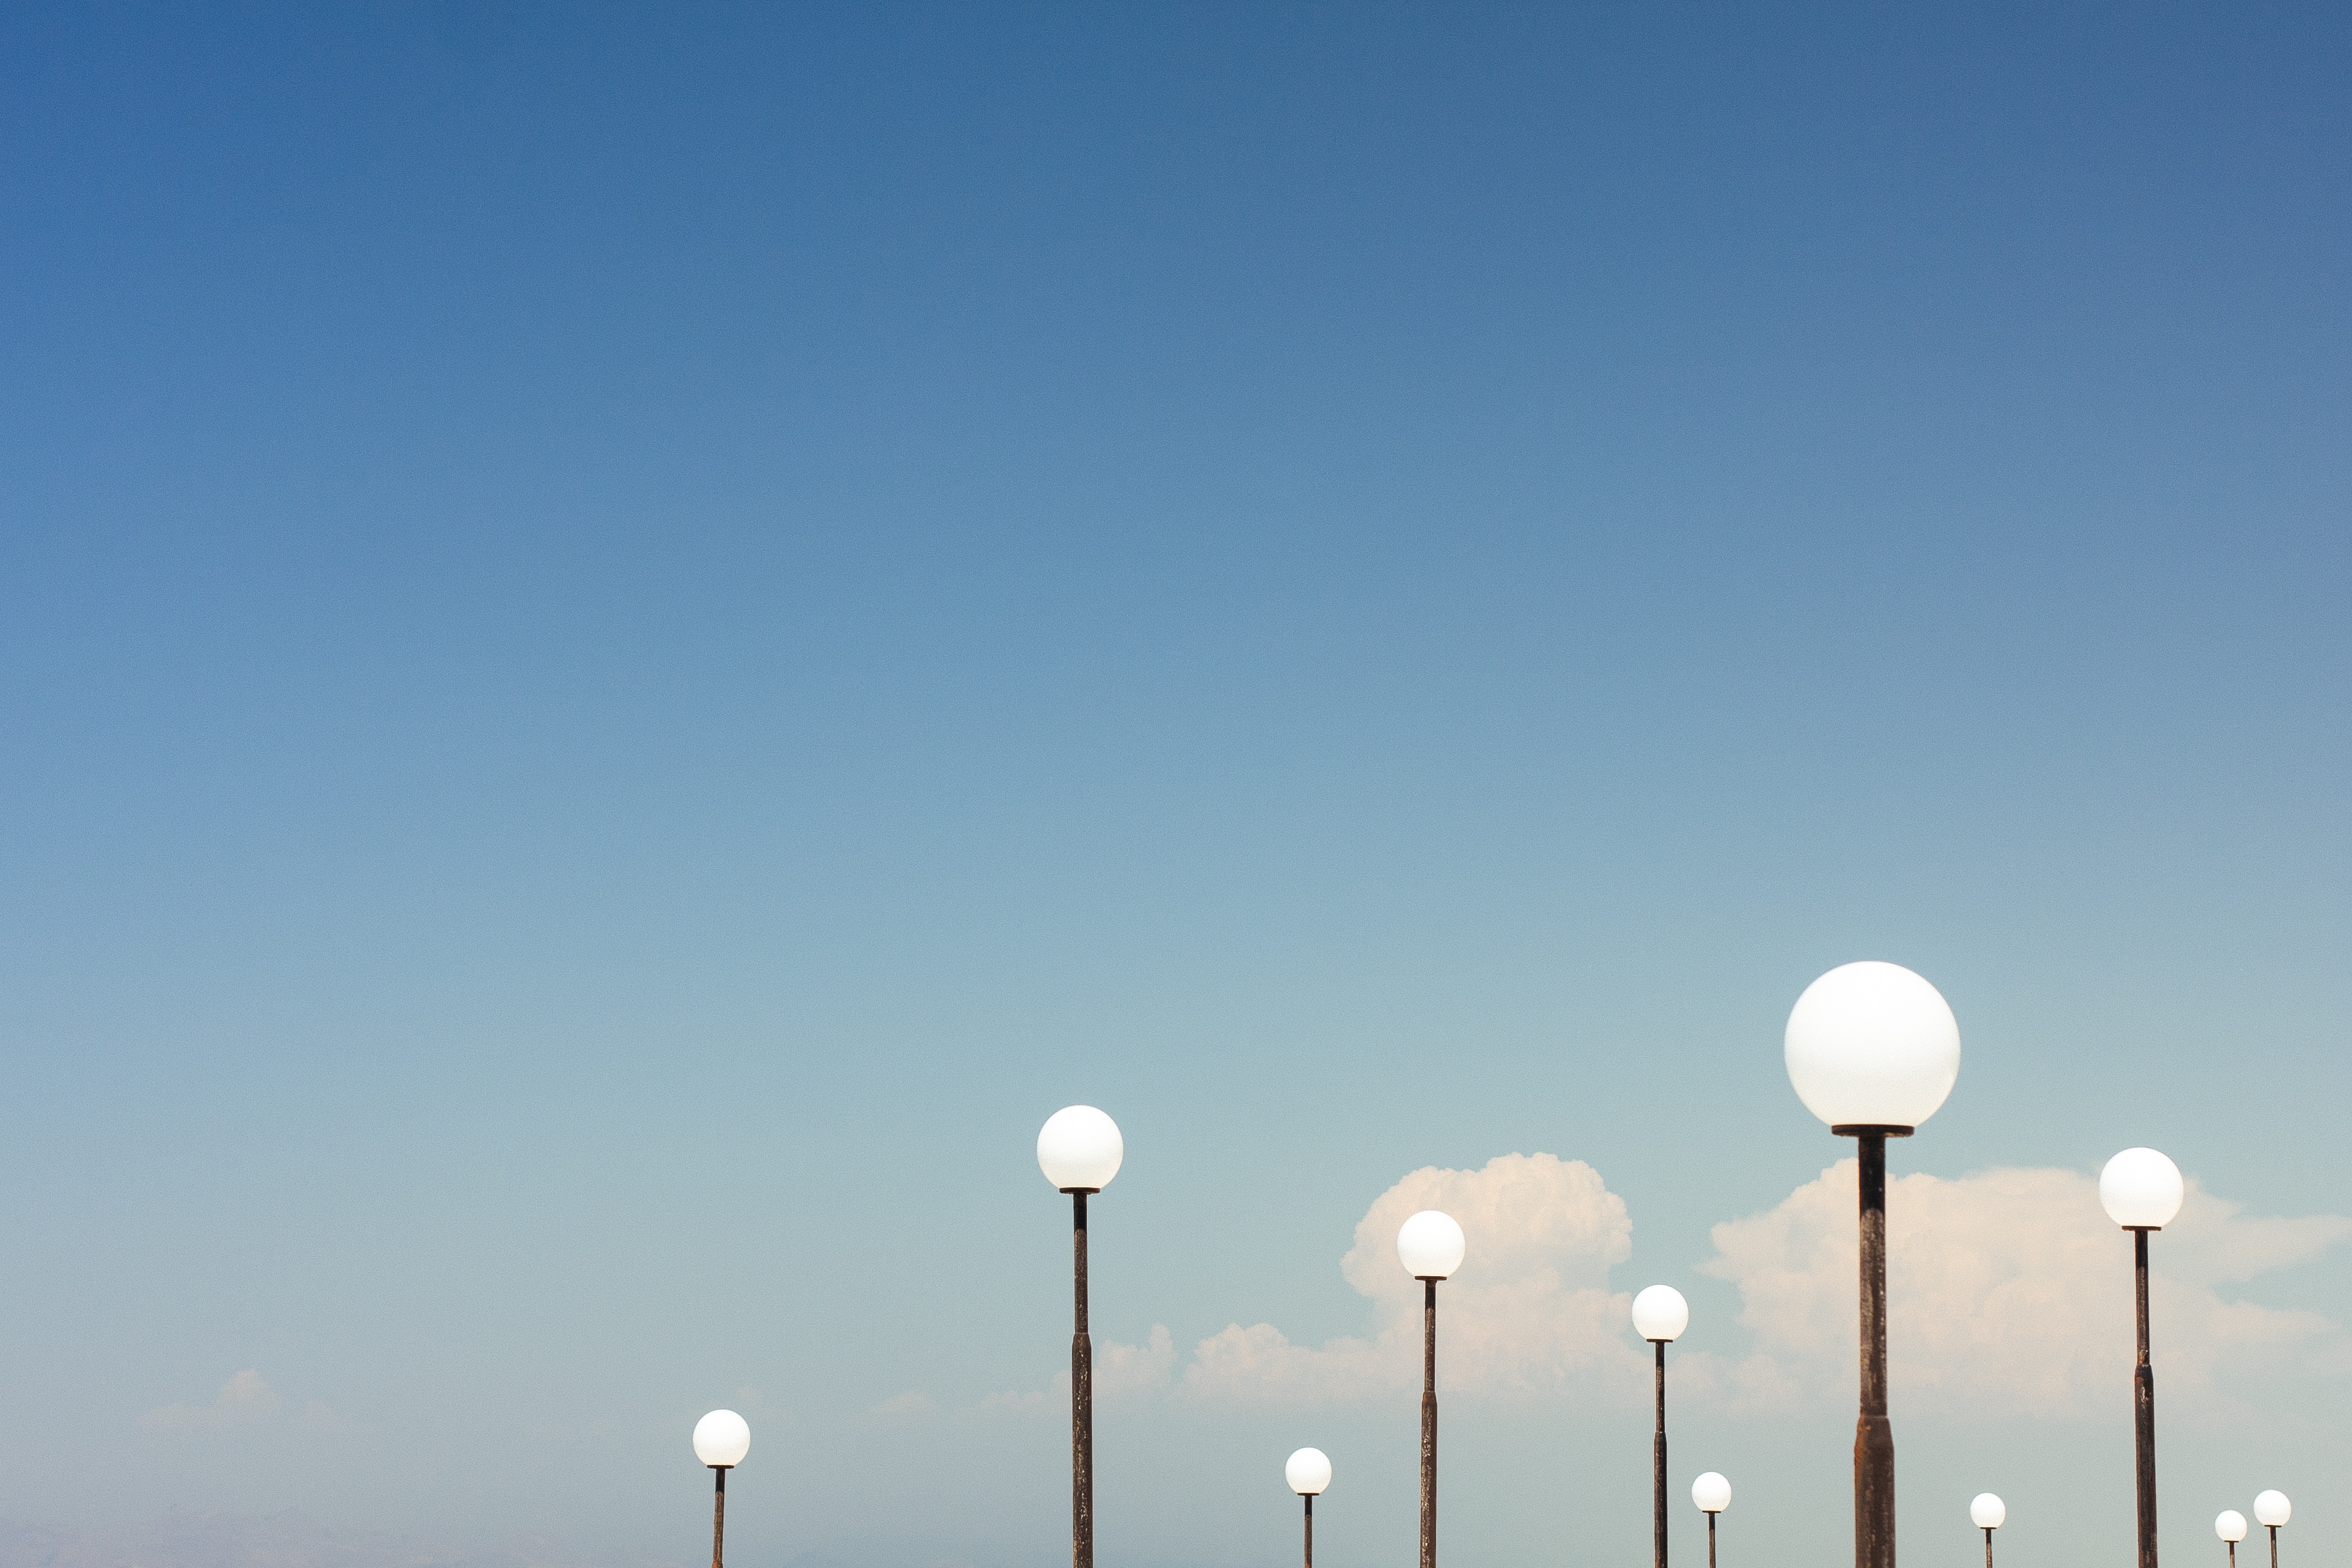
horizon, light, cloud, sky, sunlight, wind, daytime, street light, lighting, energy, light fixture, atmosphere of earth